Green Eggs and Ham

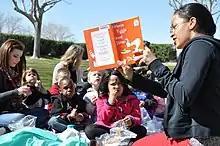
Woman reading and showing "Green Eggs and Ham" to children.

"Green Eggs and Ham" was widely praised upon its release, and reviewers overwhelmingly celebrated that the book was written using only 50 distinct words. Emily Maxwell of "The New Yorker" commented on Seuss's use of the vocabulary, saying that "reading him, one is hardly aware that there "are" more than fifty words". It was praised for its rhythm and illustrations as well as its use of rhymes. The humorous nature of the book was also received positively.